George Griffith

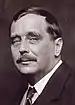
H. G. Wells (1866–1946), Griffith's principal literary rival

During Griffith's lifetime, comparisons were frequently made between his works and those of H. G. Wells—to the chagrin of Wells, who viewed himself as producing literature of a higher class than Griffith. Wells reviewed Griffith's "The Outlaws of the Air" in "Saturday Review" in 1895, finding it passable but not living up to its potential. Wells quickly overtook Griffith in reputation, and "The Encyclopedia of Science Fiction" writes that Griffith attempted in vain to garner critical praise by covering different literary ground in order to get out of Wells's shadow.